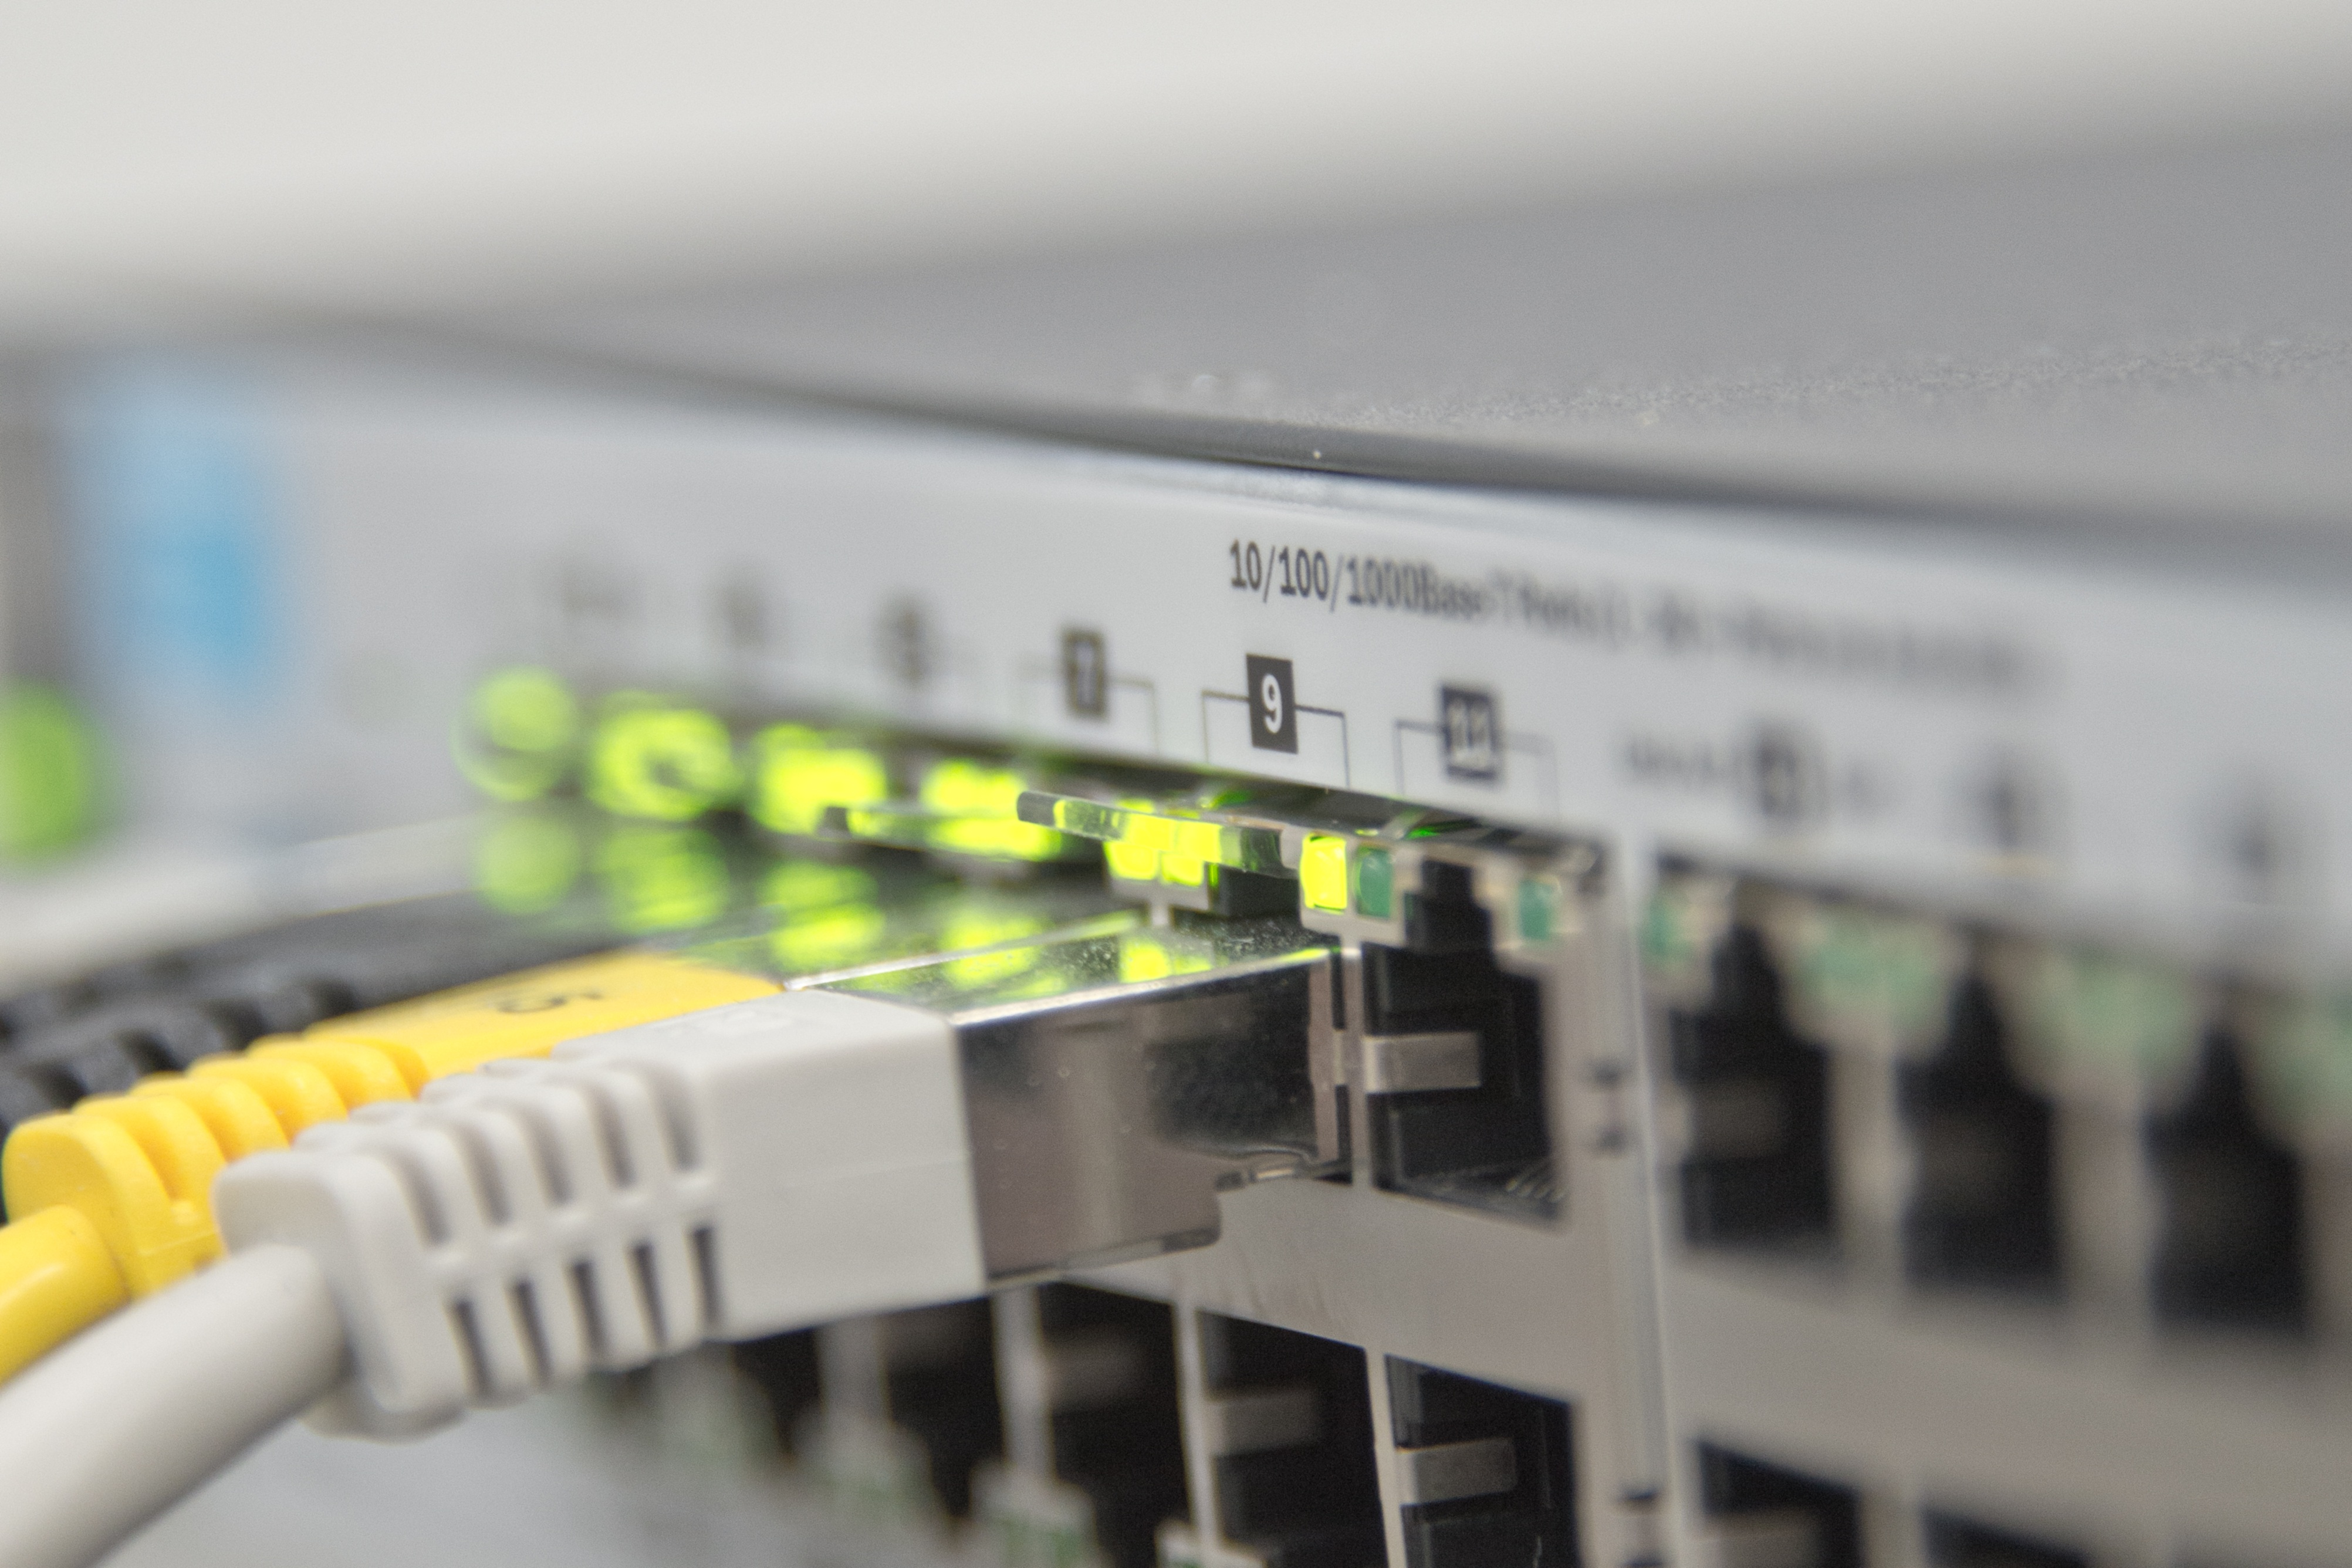
technology, web, internet, macro, blue, electricity, energy, switch, product, electronics, nsa, ethernet, pc, it, administration, clutter, connection, monitoring, network, data, cpu, chip, component, connections, lan, data processing, distributor, network cables, patch cable, electrical wiring, electronic device, personal computer hardware